The Signs of the Zodiac

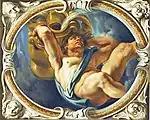
"Aquarius (January)"

A young man, in the middle of the clouds, pours torrents of water on the earth. He symbolizes the rainy season.